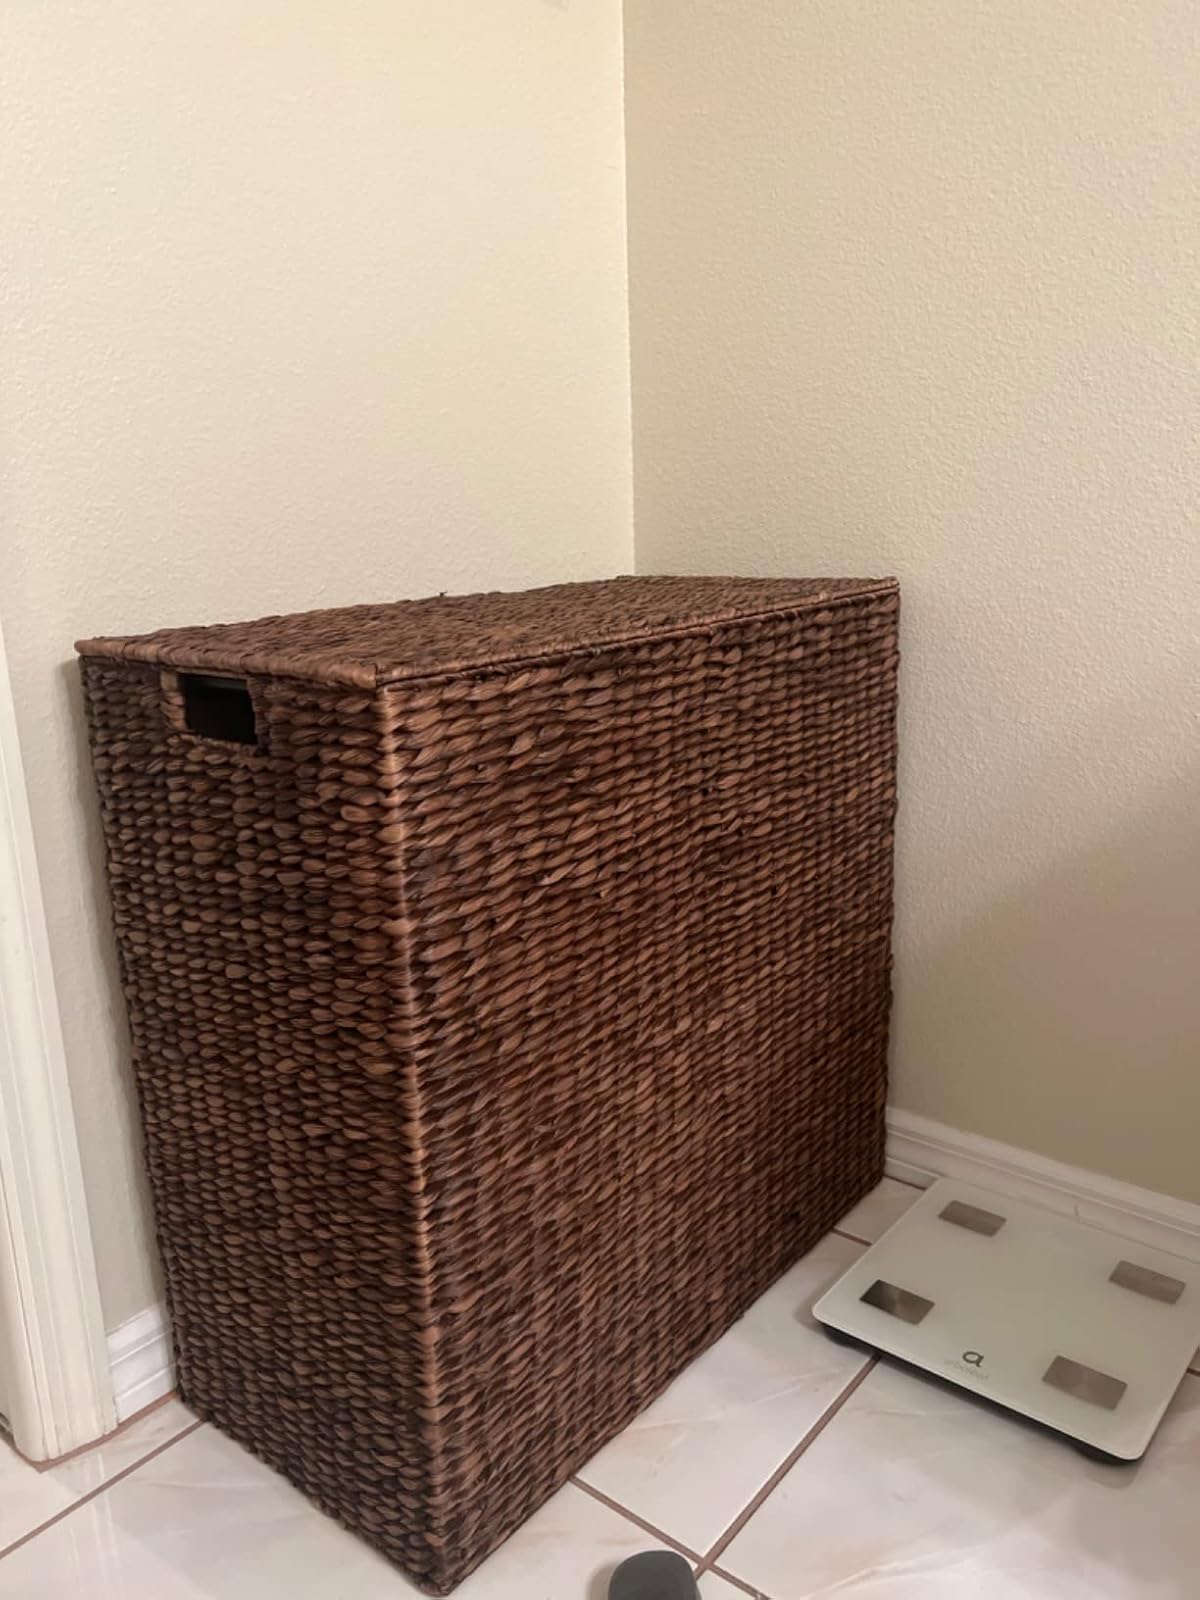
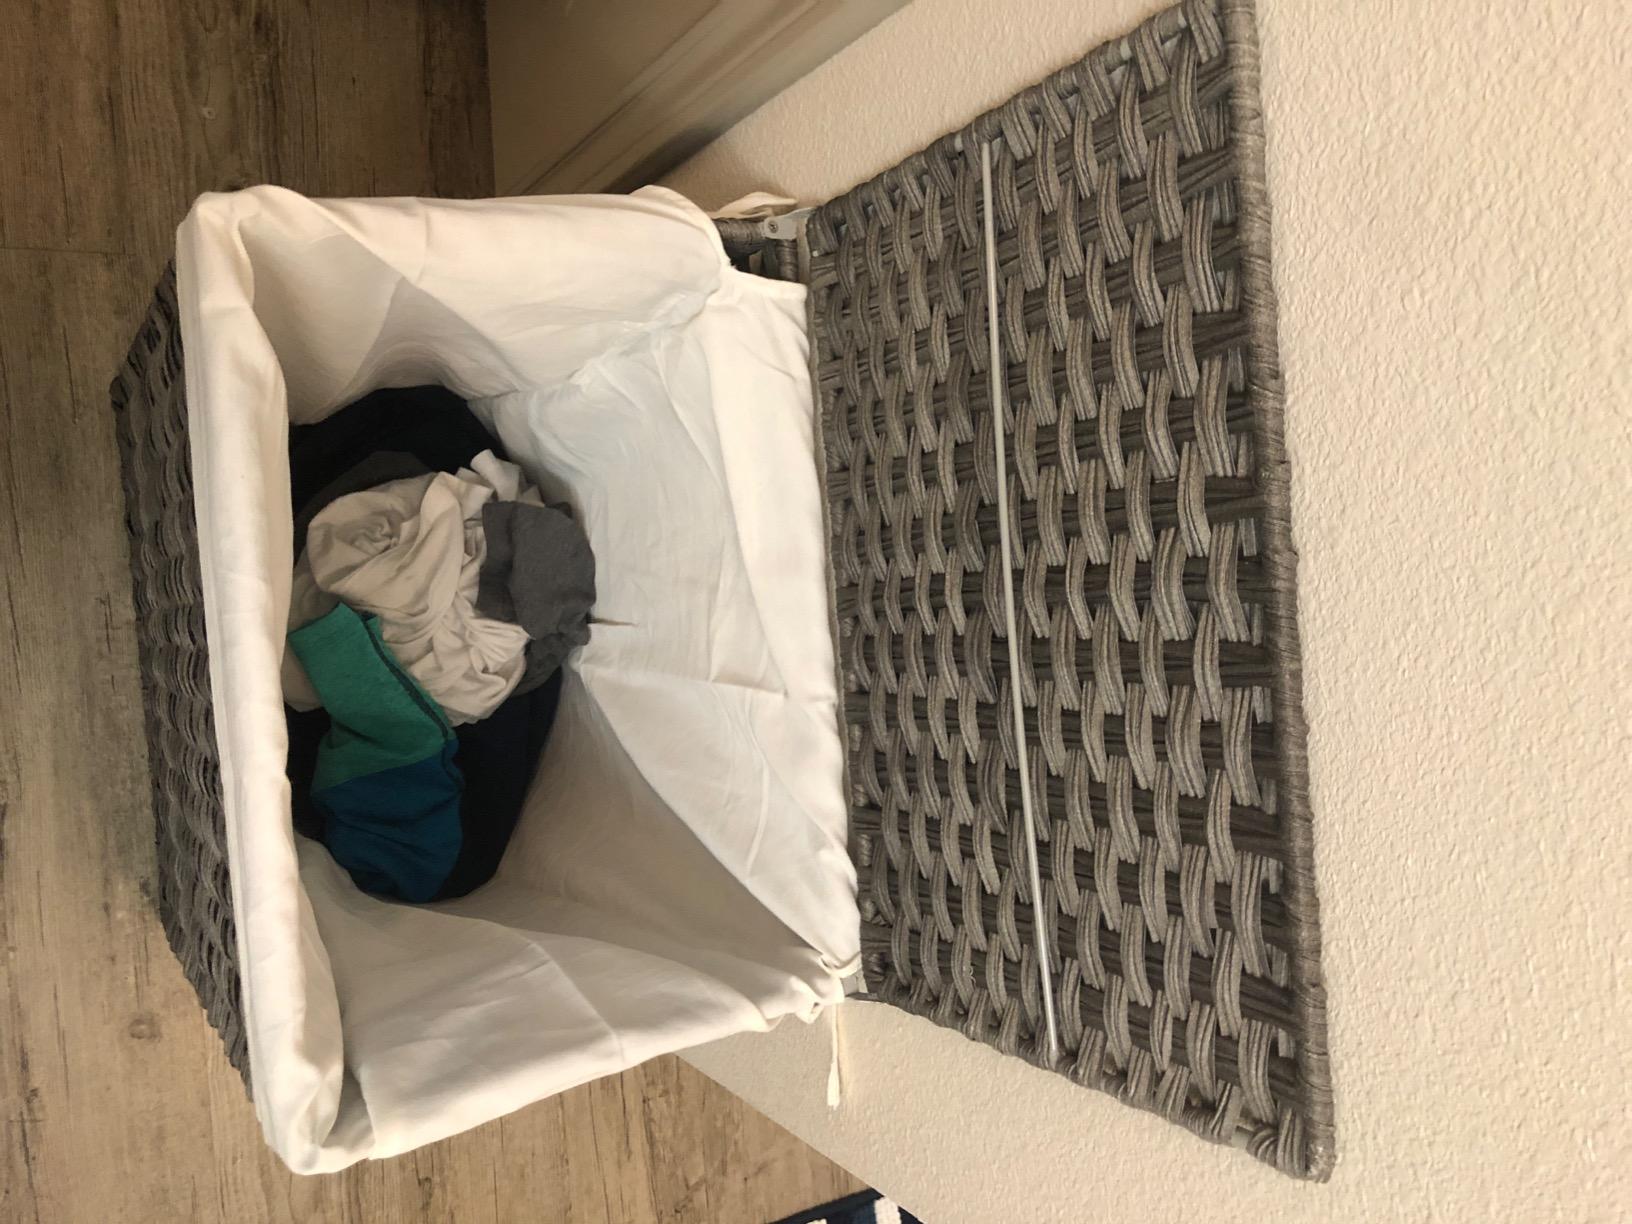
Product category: items_hamper
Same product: no